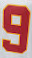
Number: 9